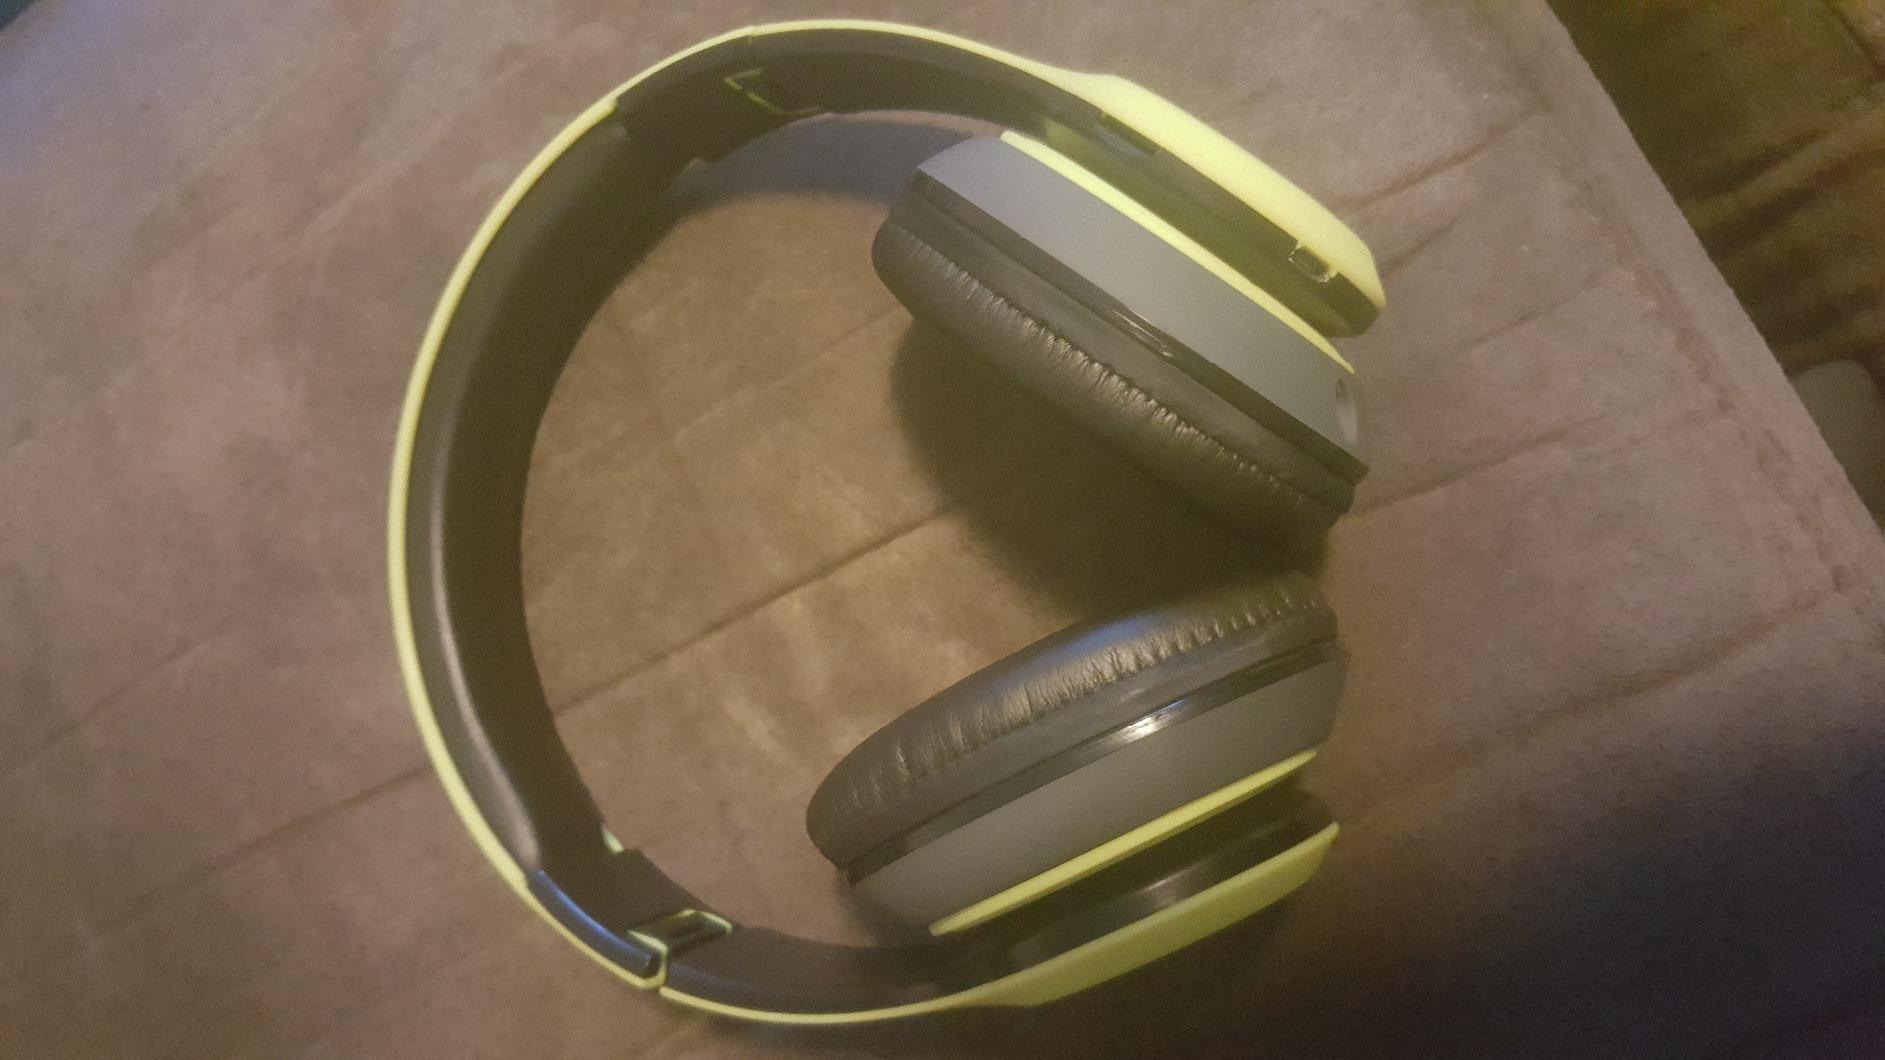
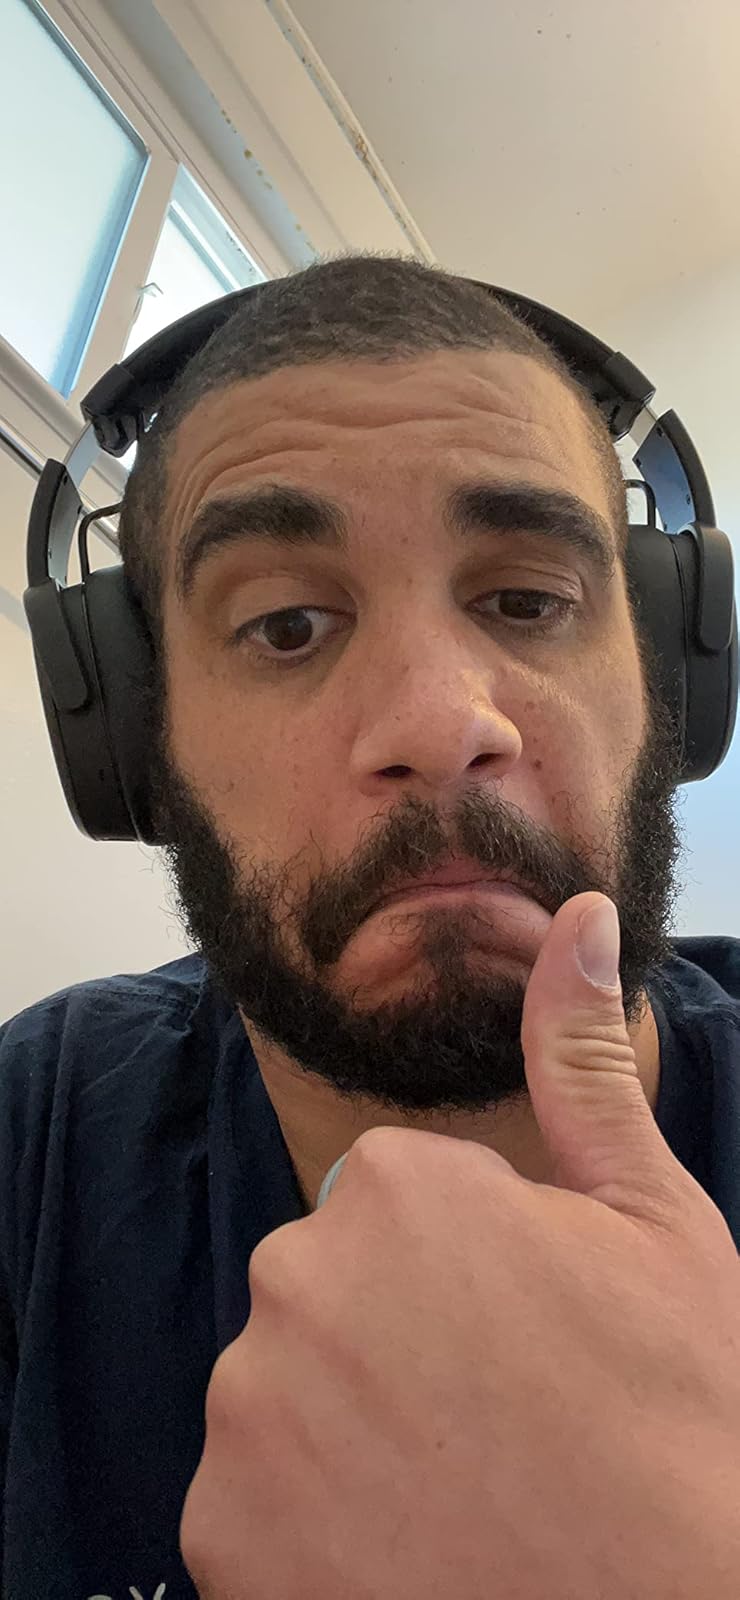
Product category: headphones
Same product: no